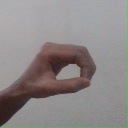
अक्षर: औ